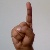
The image shows a hand gesture representing the letter 'D' in Indian Sign Language.